One-Eyed Jacks

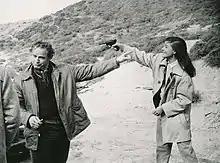
Pina Pellicer and Marlon Brando behind the scenes of the film

Spencer Tracy was Stanley Kubrick's preference for the role of Dad Longworth, but Marlon Brando had already given the role to his friend Karl Malden, who was on the payroll of his personal production company, Pennebaker Inc. The movie went vastly over its $2 million budget, which was blamed on Brando's perfectionism as a director. Scheduled for a three-month shoot, principal photography on "One Eyed Jacks" took six months at a cost $6 million, while Brando shot 1 million feet (304,800 meters) of film. Shooting began in 1958, but the film was not released until 1961.